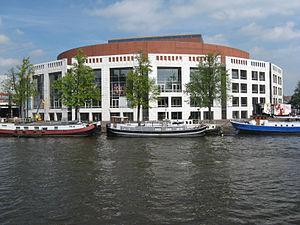
Le Muziektheater est un théâtre de la ville d'Amsterdam aux Pays-Bas, spécialement construit pour des représentations d'opéra, de ballets et d'autres formes de théâtre musical. Il est situé sur Waterlooplein et fait partie d'un bâtiment baptisé Stopera qu'il partage avec la mairie centrale de la ville.